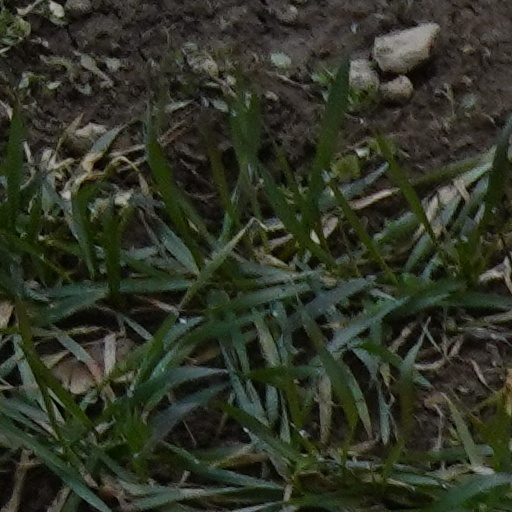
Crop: wheat